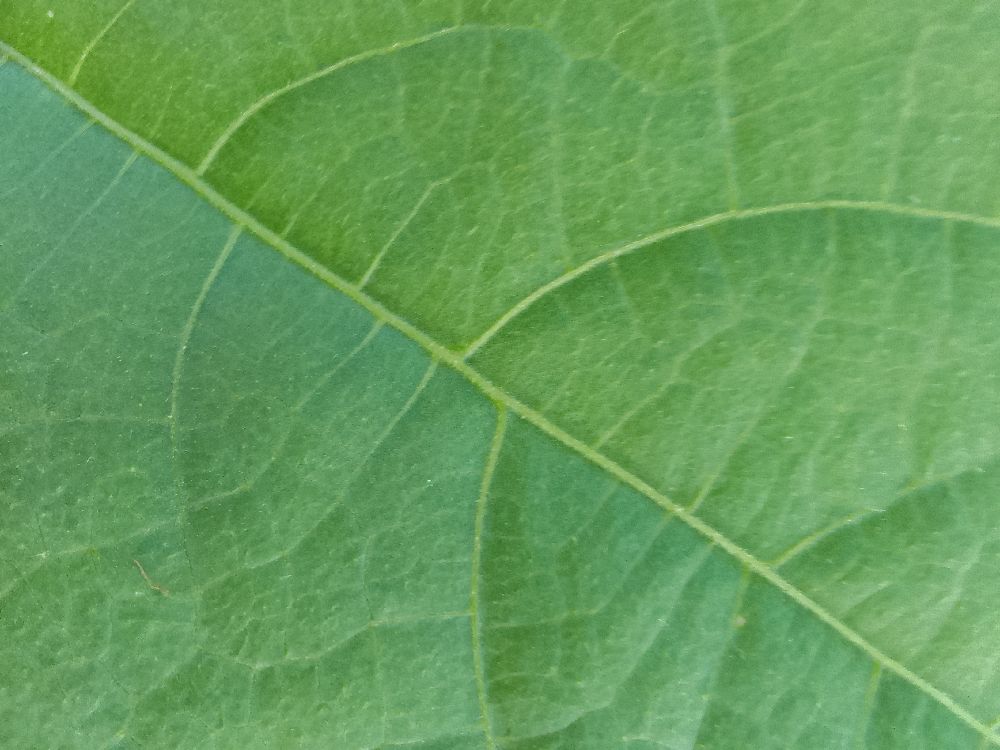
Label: healthy